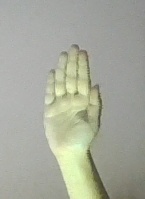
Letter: seen